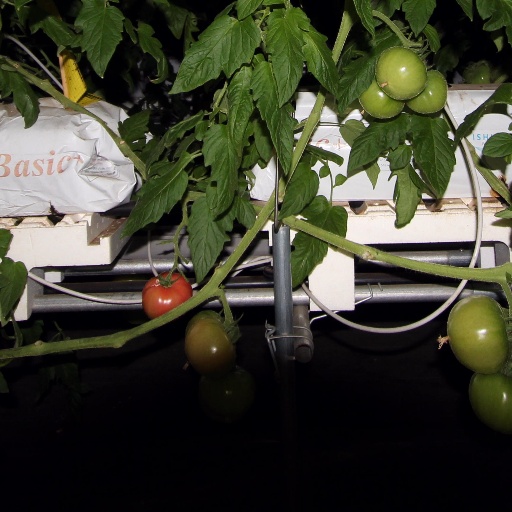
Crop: tomato